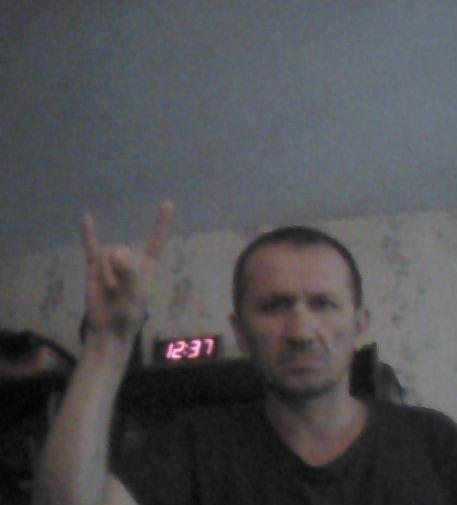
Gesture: rock